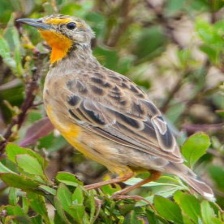
Species: CAPE LONGCLAW
Scientific name: MACRONYX CAPENSIS